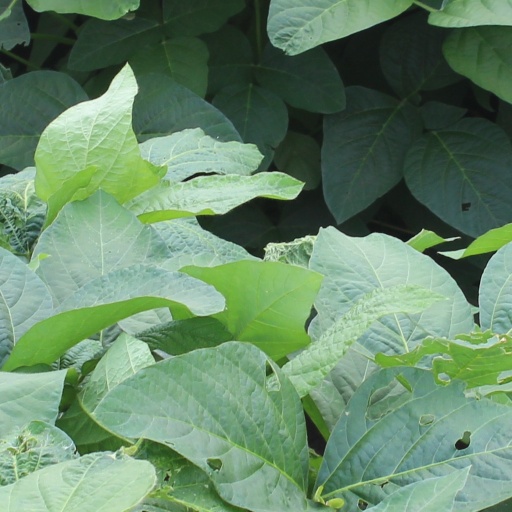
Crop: soybean